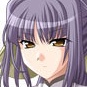
Portrait style: Anime Portrait